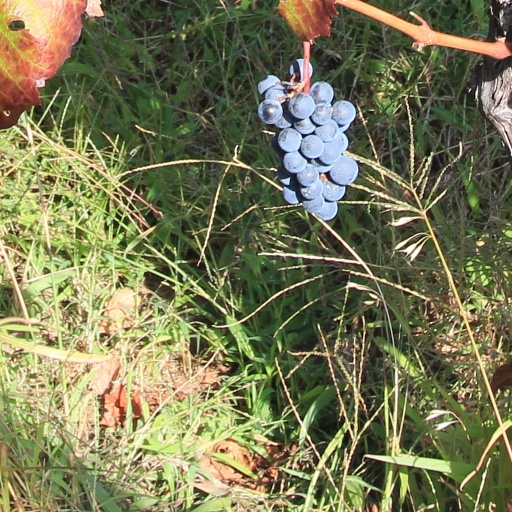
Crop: grape